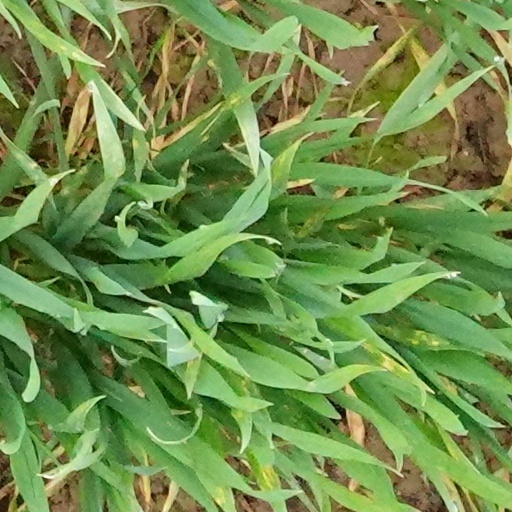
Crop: wheat